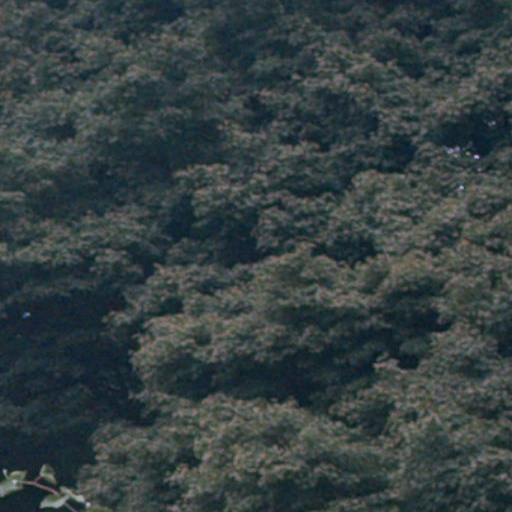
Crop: cassava